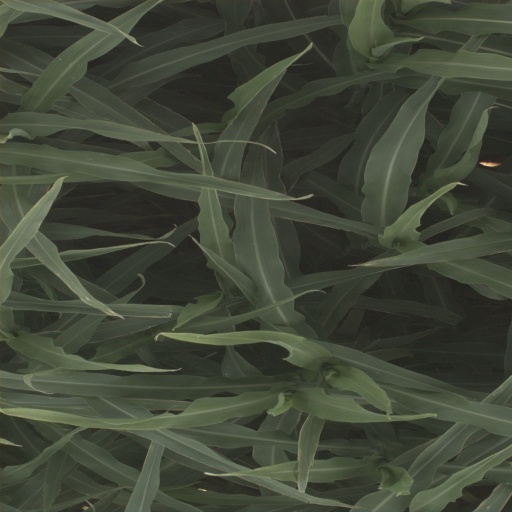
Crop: sorghum